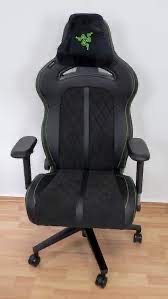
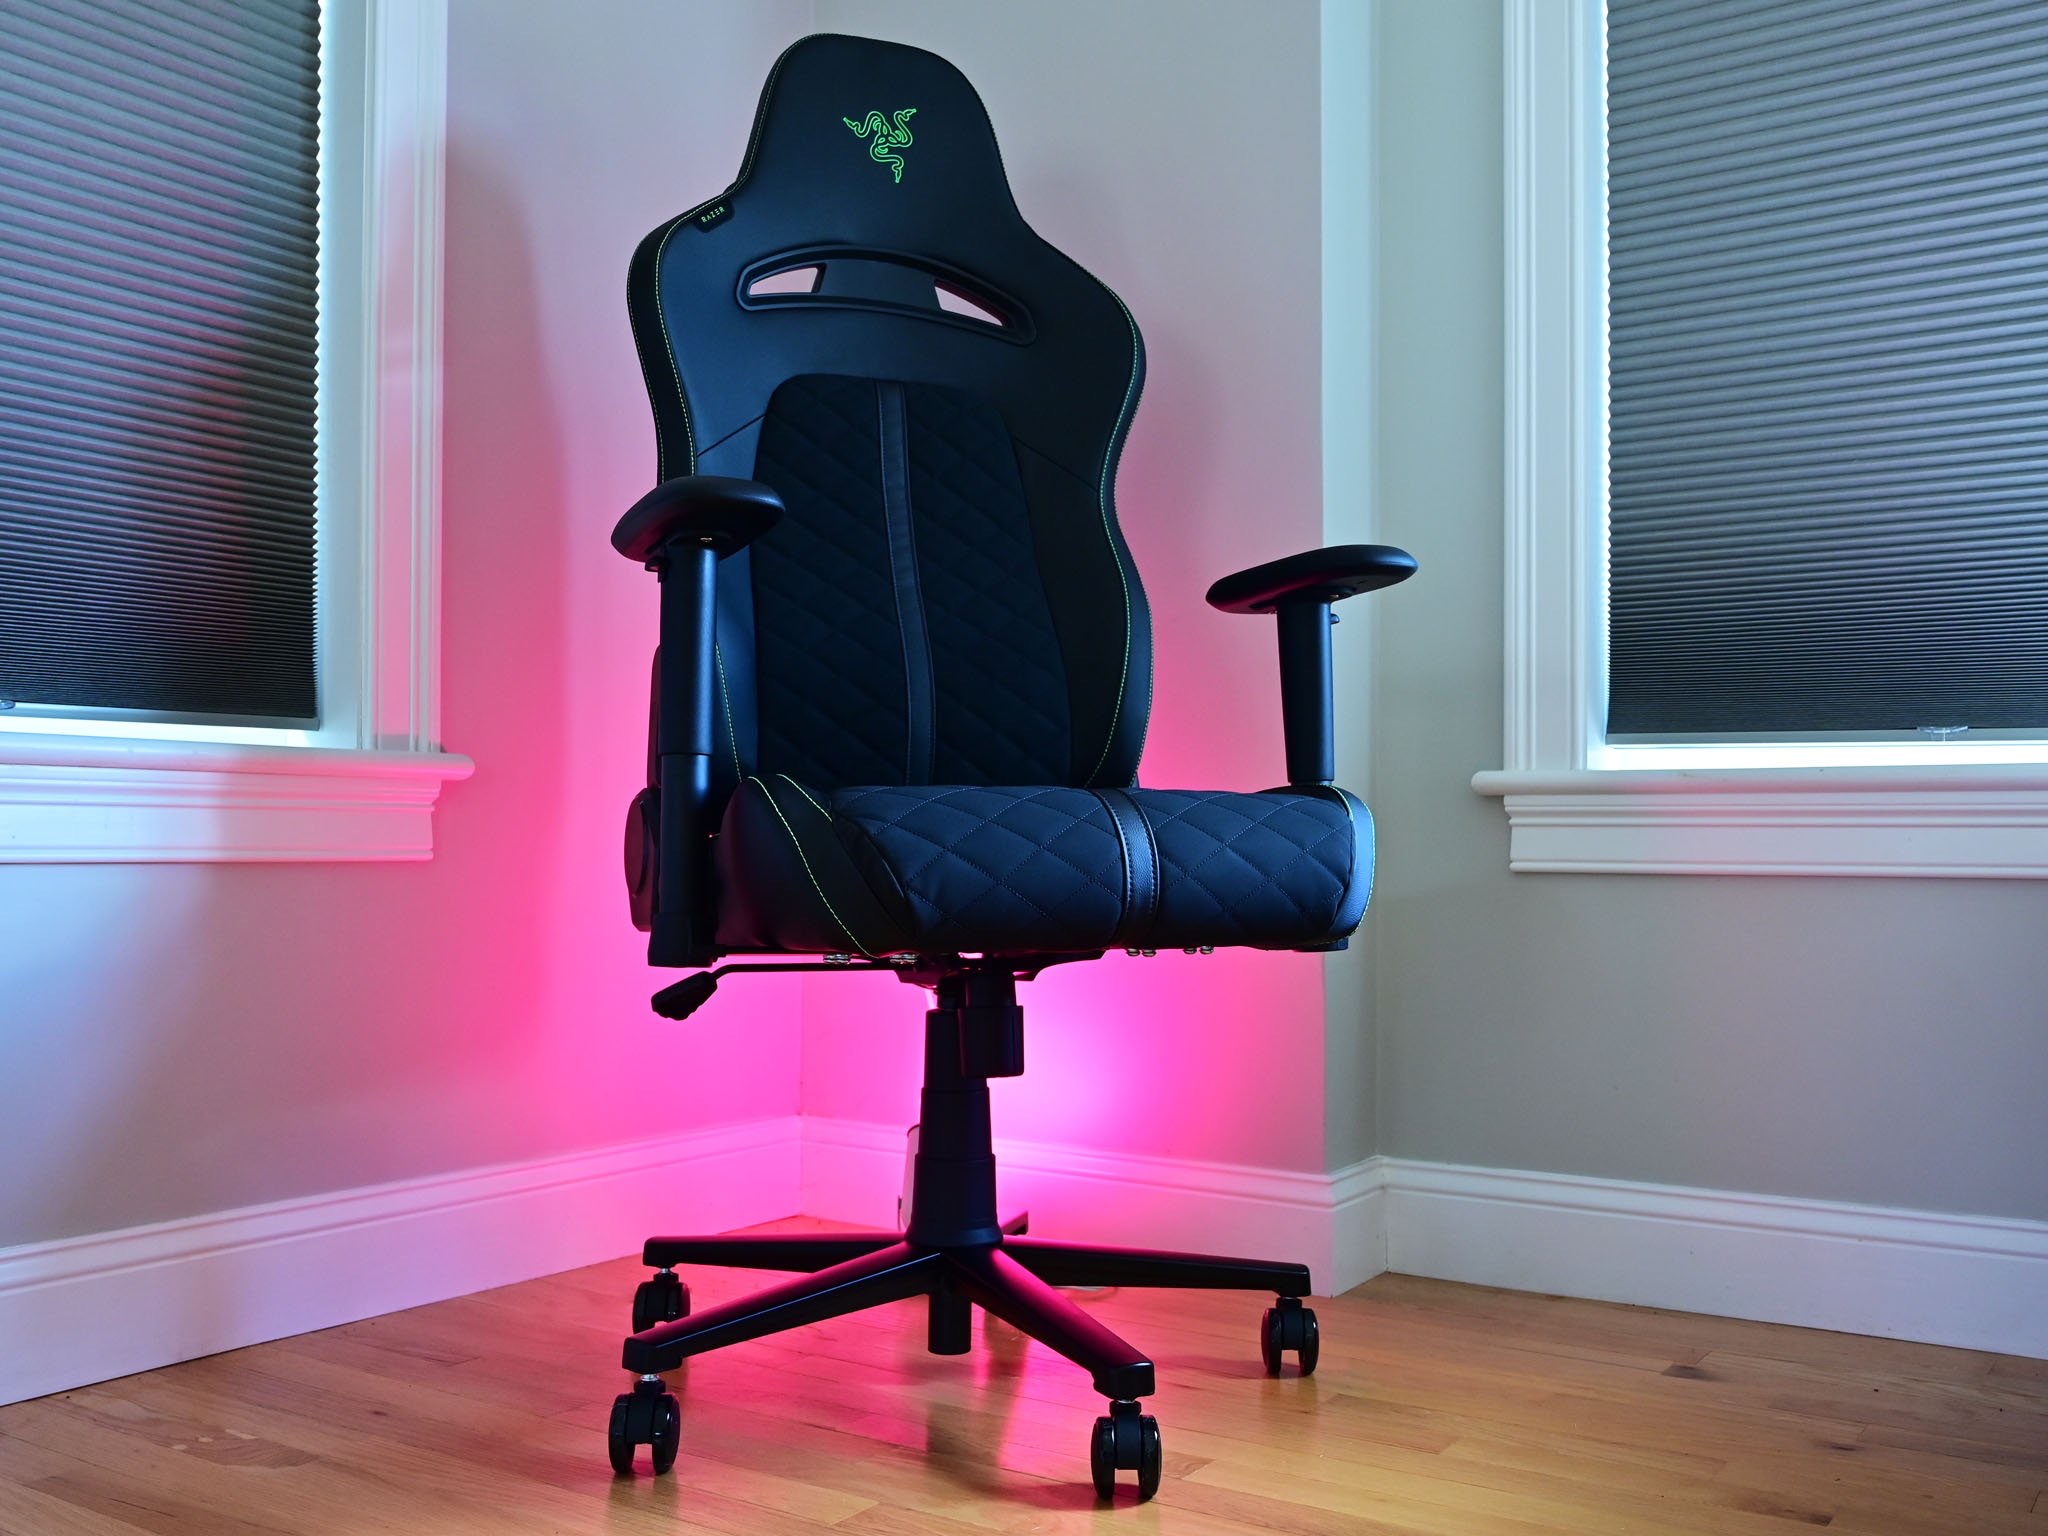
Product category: items_chair
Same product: yes